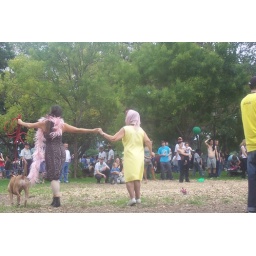
The Hungry Marching Band's really annoying attention starved lady mascot, in pink boa, and a really cute old lady.